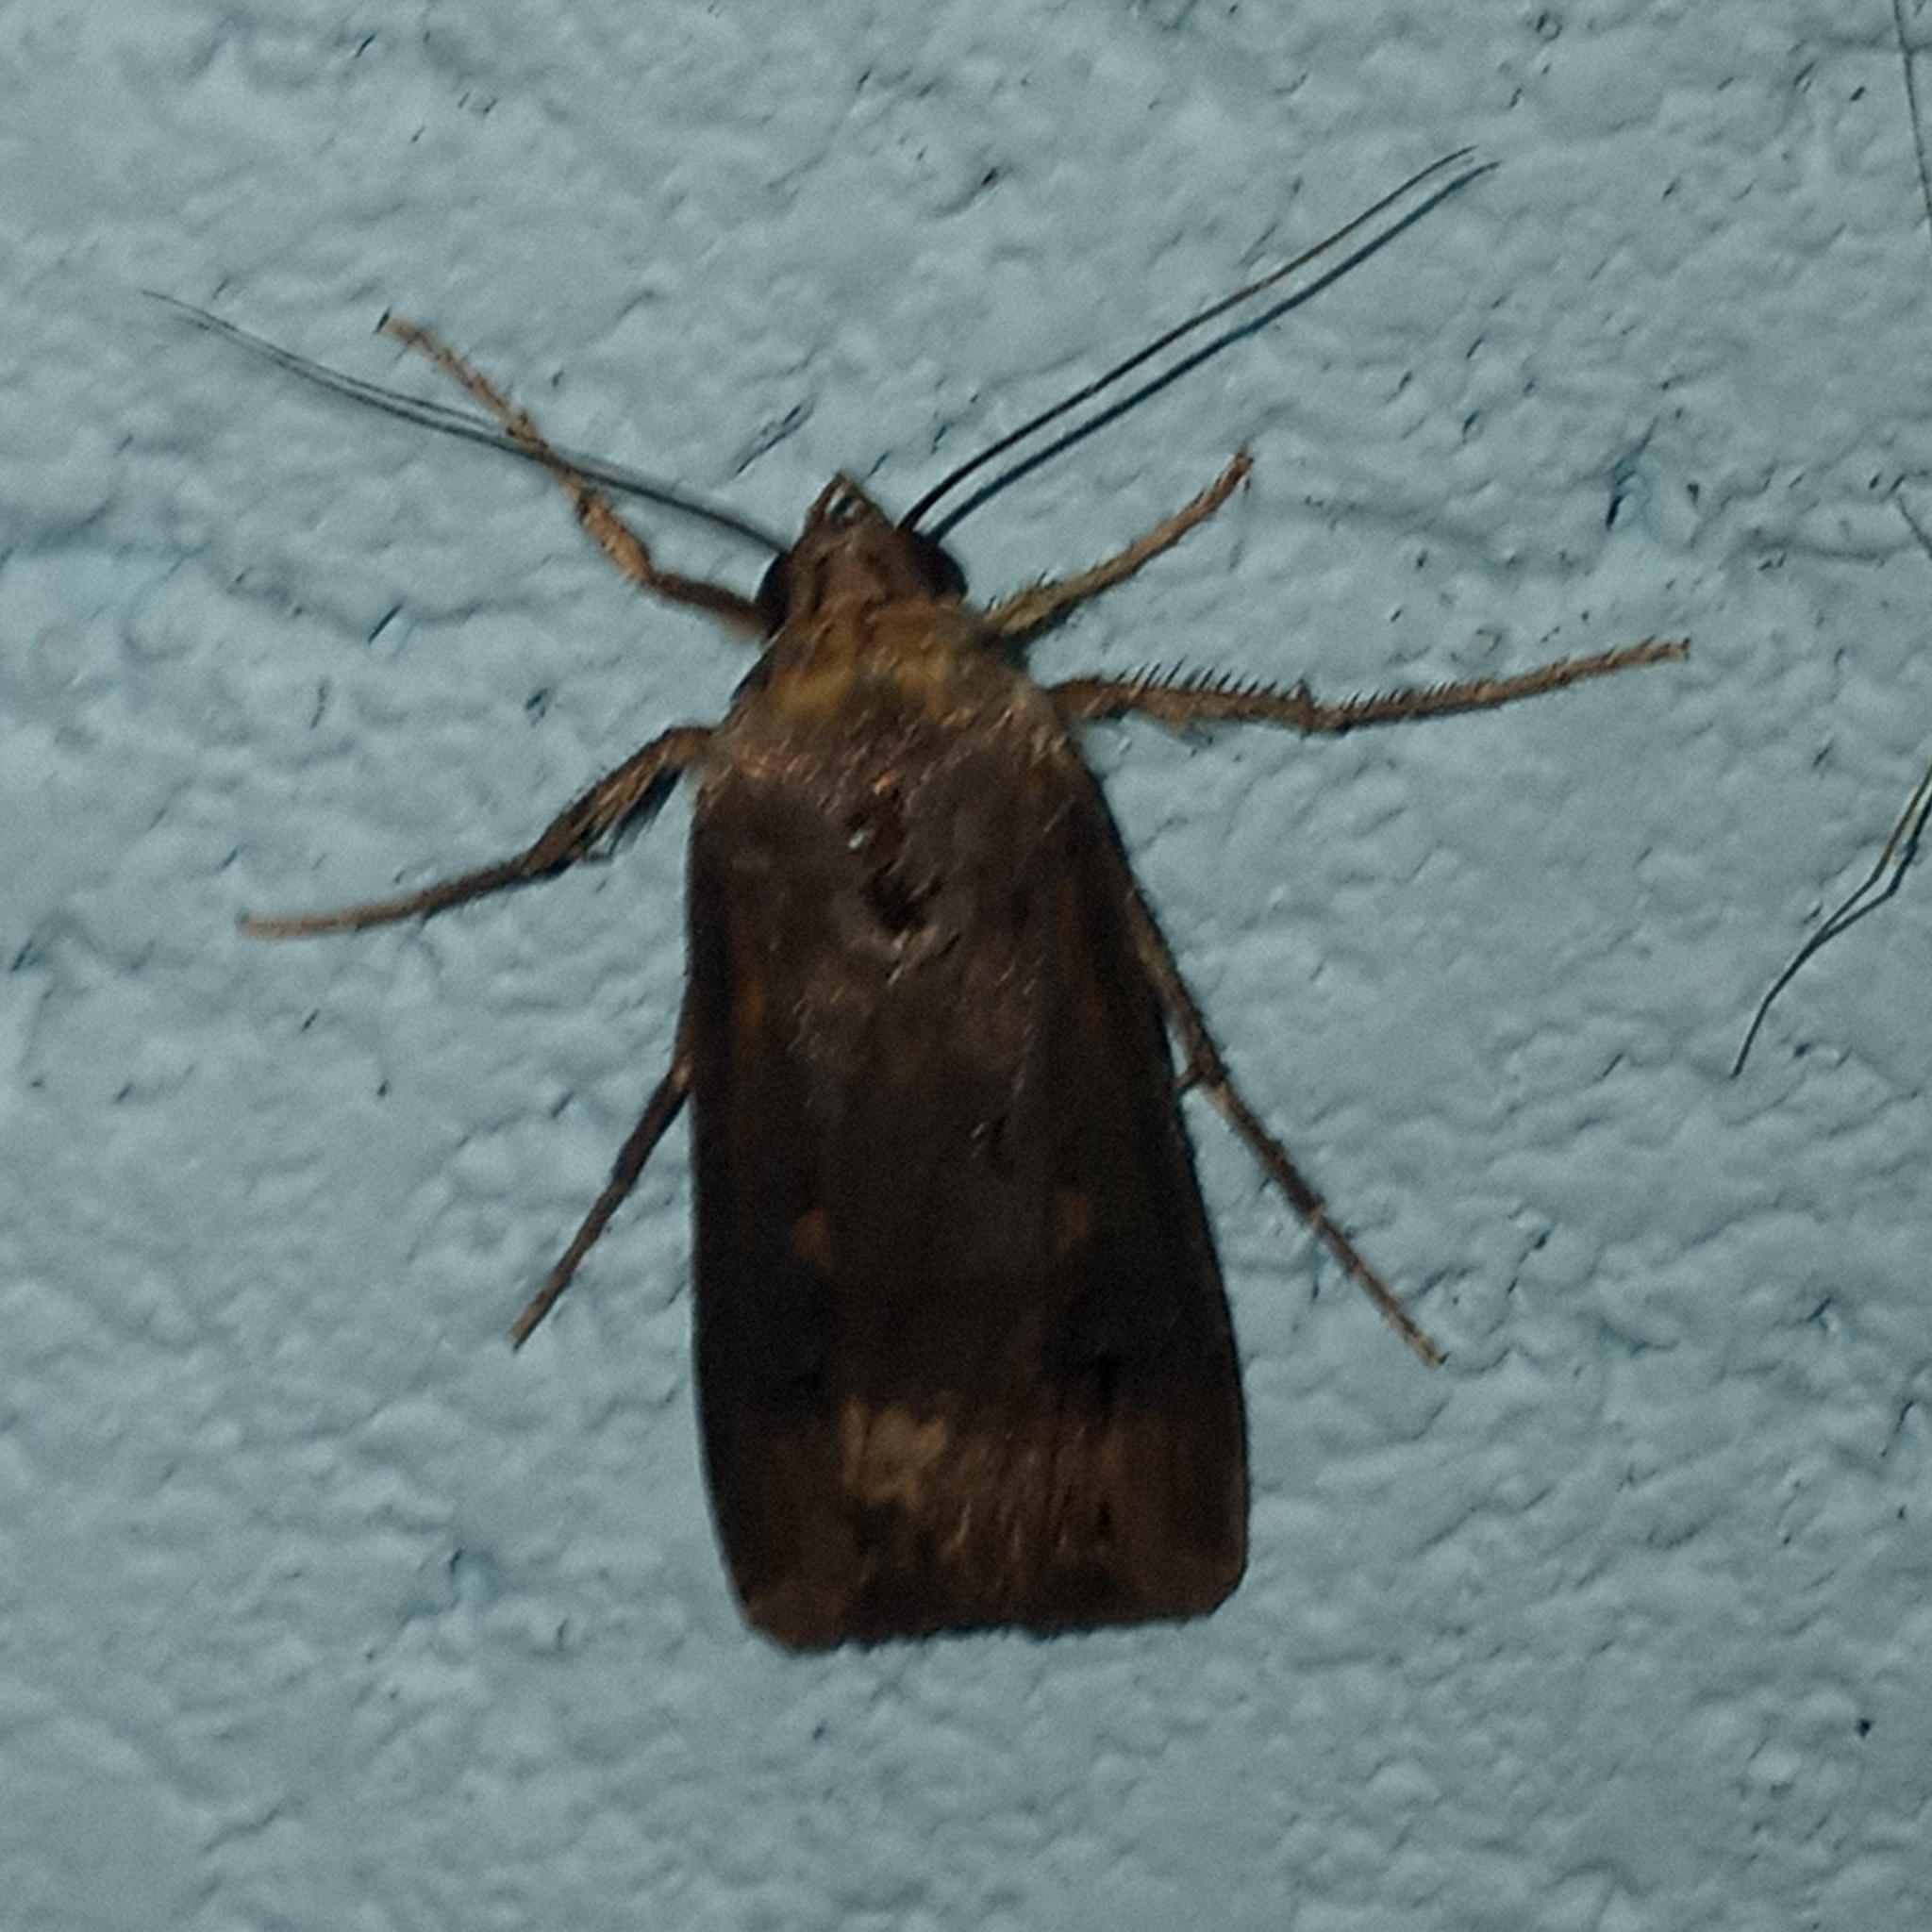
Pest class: cutworms